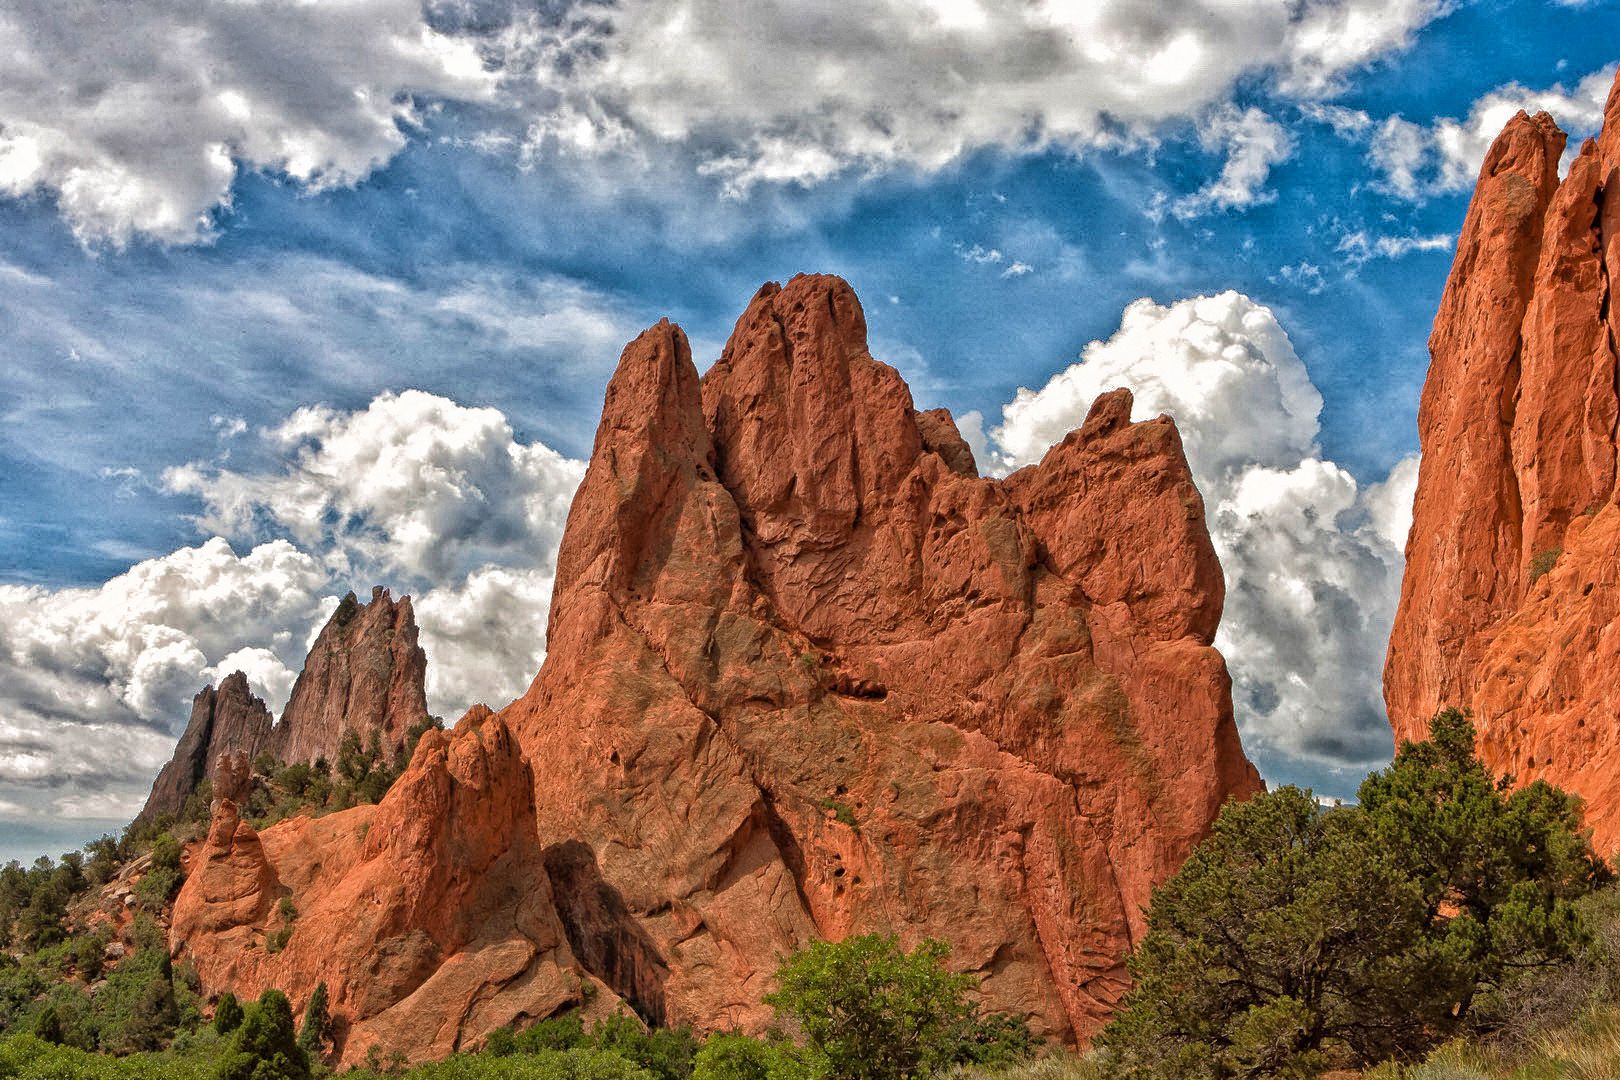
Rock Formation
Rock formations in the middle, At the bottom trees and bushes visible, With a sky full of clouds behind them.
Landscape low angel  shot, With orange color dominant, The lighting of the sky on the rocks give it a beautiful sunny day, The Blueness of the sky blend with the bright bright orange of the rocks with the green at the bottom, Give a relaxation mood.
Labels: Cliff, Nature, Outdoors, Sky, Cloud, Mountain, Mountain Range, Peak, Scenery, Rock, Valley, Canyon, Landscape, Wilderness, Cumulus, Weather, Plant, Plateau, Trees, Bushes
Camera: Canon Canon EOS-1D Mark II N
Lens: EF24-70mm f/2.8L USM
Aperture: F16
Exposure: 1/200 sec
ISO: 200
Focal length: 35.0 mm